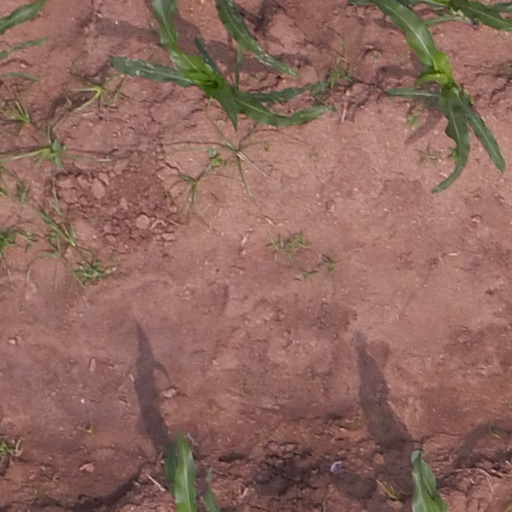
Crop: maize; corn